Jalal-Abad

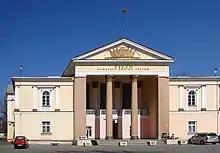
Jalalabad's Theater

The Jalal-Abad Region is known for its walnuts and scenery. Local sites include the Arslanbob Waterfalls and Sary-Chelek Nature Reserve and Lake. In the city itself, sites include the town square and the culture park, which contains various sculptures and Jalalabad's theater.